Synestia

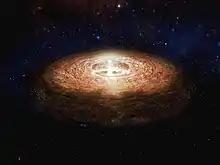
Artistic impression

A synestia is a hypothesized structure for the debris field generated by the collision of planets: a rapidly spinning doughnut-shaped mass of vaporized rock. The term was coined in 2017 by Sarah T. Stewart-Mukhopadhyay, taken from Hestia, goddess of the hearth, combined with "syn-" meaning together. In computer simulations of giant impacts of rotating objects, a synestia can form if the total angular momentum is greater than the co-rotational limit. Beyond the co-rotational limit, the velocity at the equator of a body would exceed the orbital velocity.